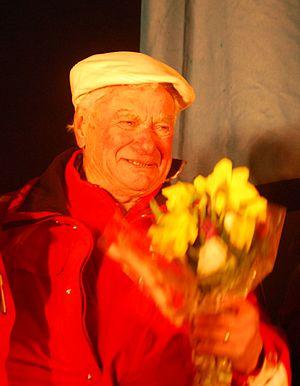
Régis Rey, lors d'une cérémonie en l'honneur de Coline Mattel pour son retour aux Contamines avec sa médaille olympique, avec rappel du palmarès des champions des Contamines, dont Régis Rey et Robert Rey.
Régis Rey est un sauteur à ski français né le 8 avril 1929. Il est le frère aîné de Robert Rey, lui aussi sauteur à ski.